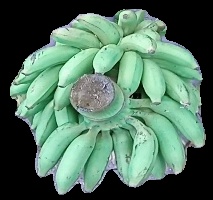
Variety: elakki-bale
Grade: grade1